Ritchie Center

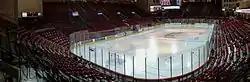
Magness Arena looking northwest

Magness Arena is home to the University of Denver's men's and women's basketball and hockey teams. It contains 6,026 theater-style seats for hockey, 7,200 for basketball and 8,000 for concerts.